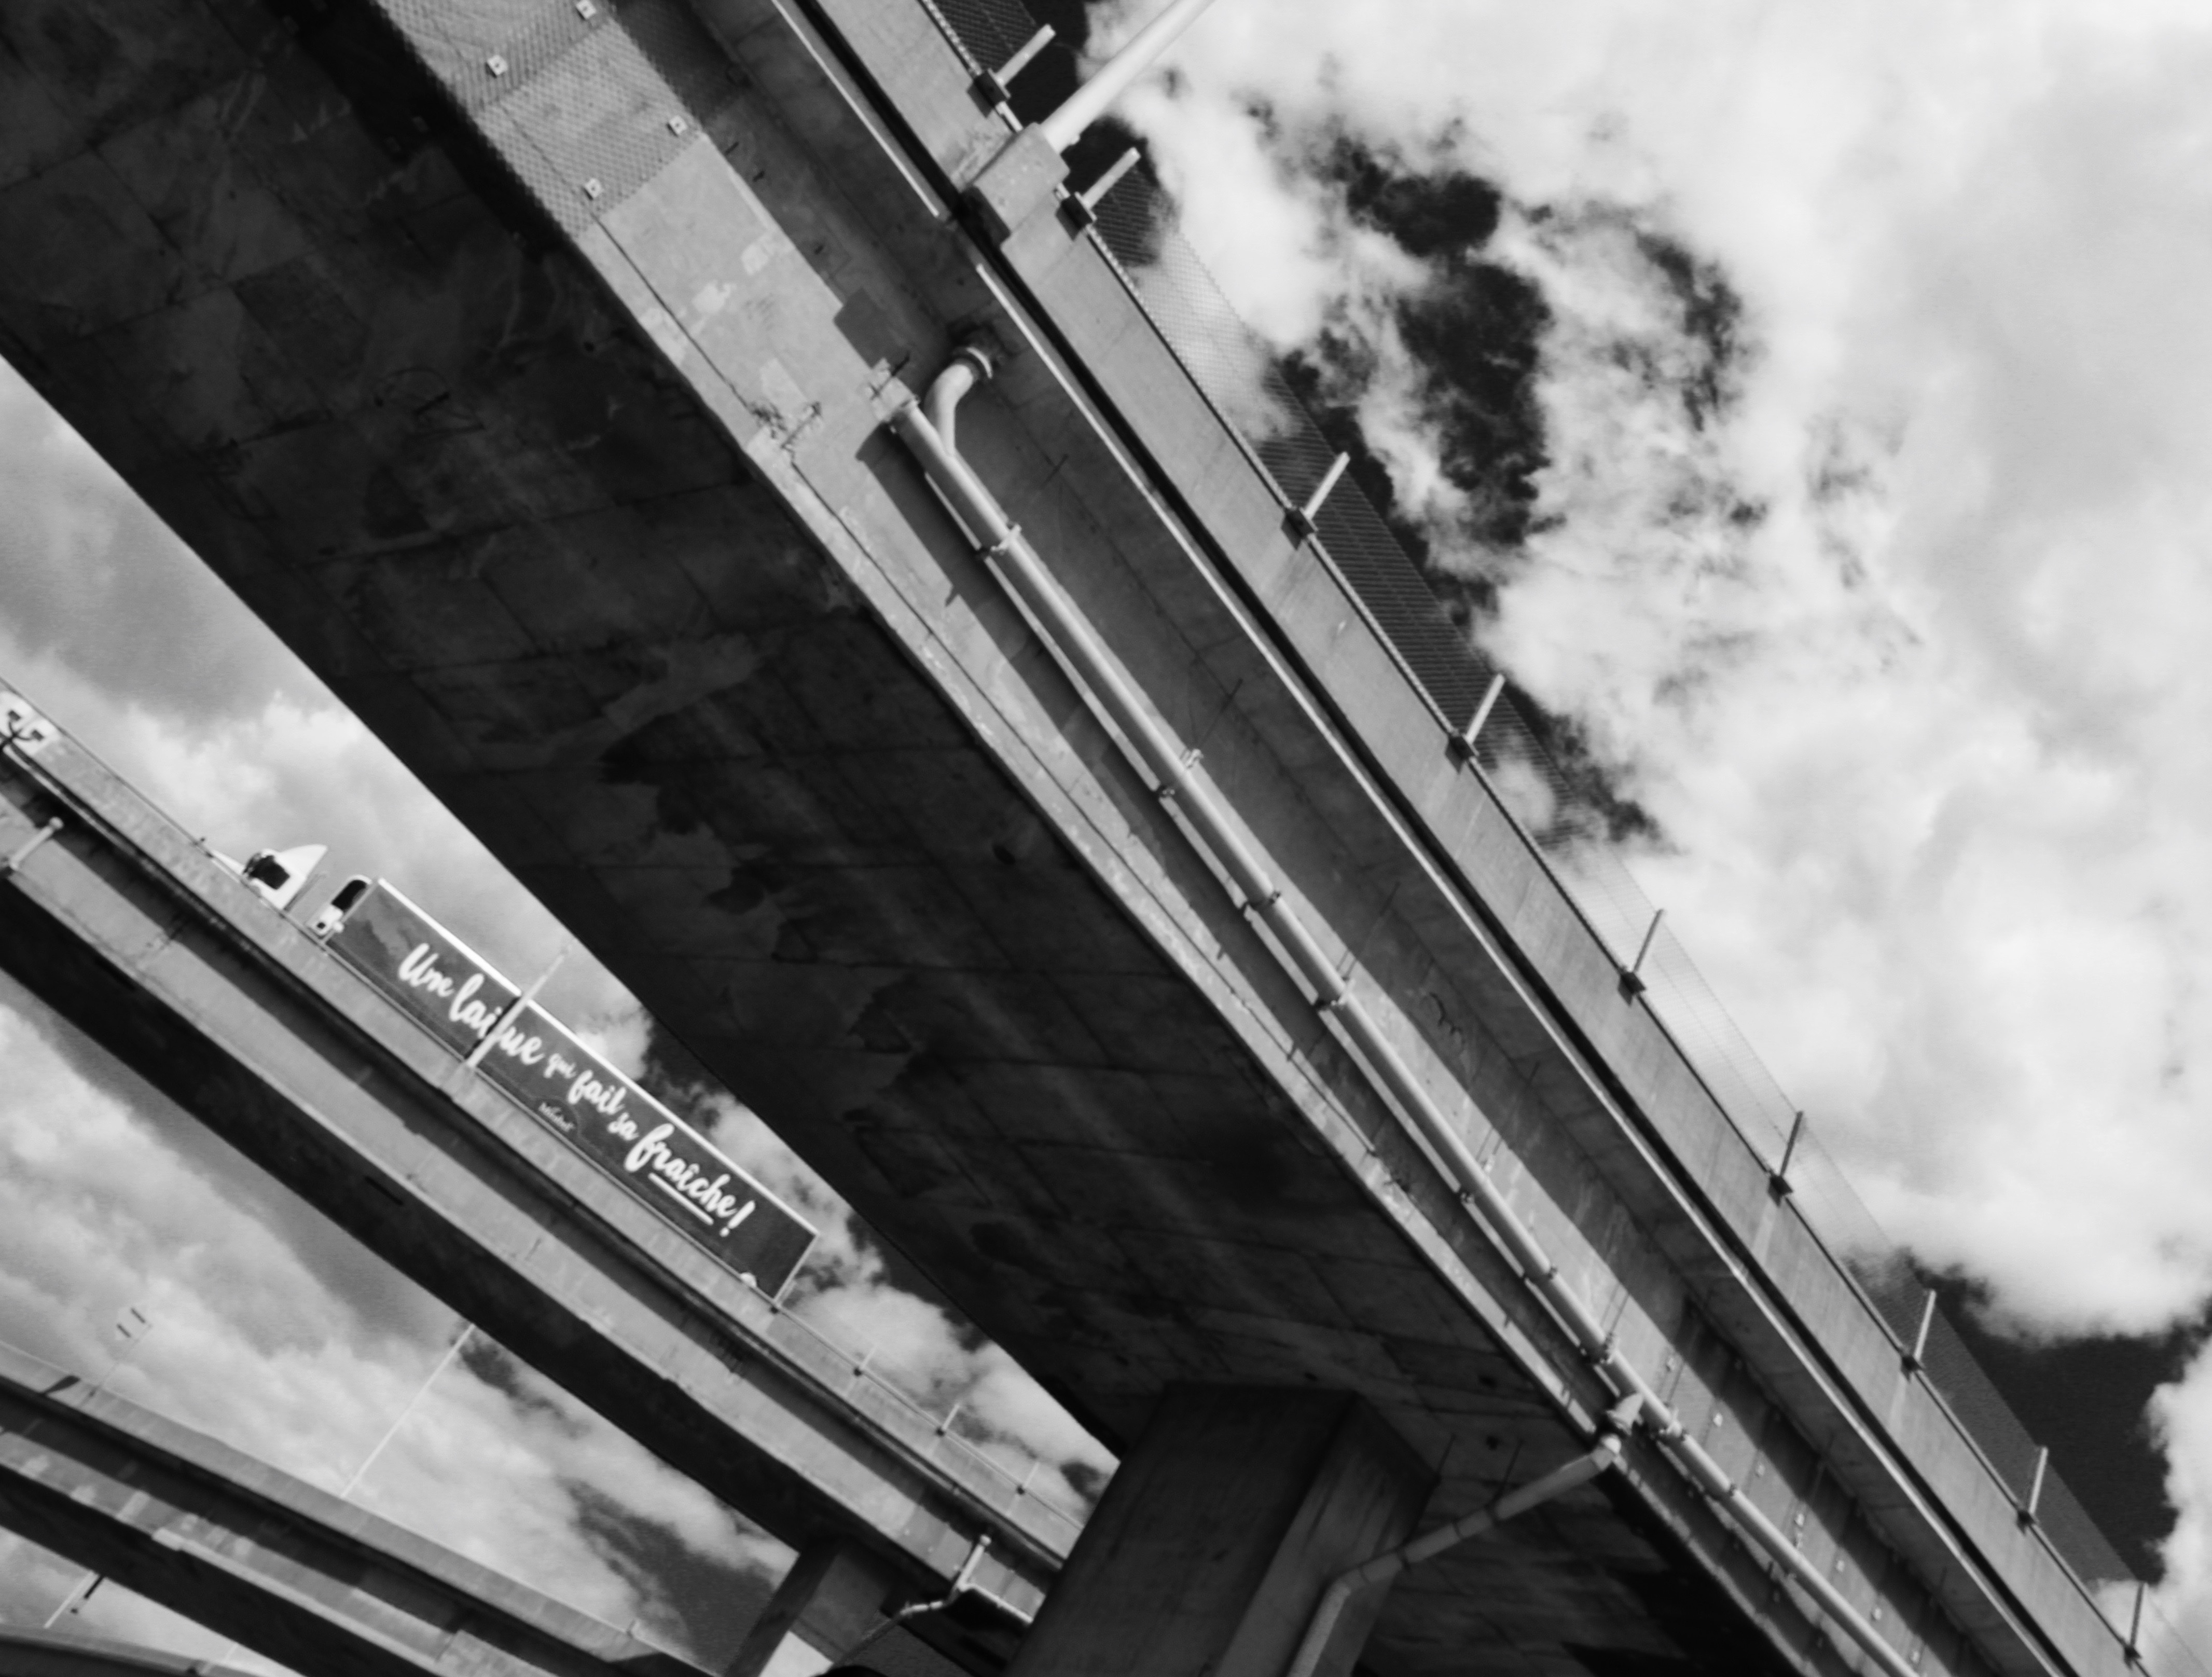
light, black and white, white, photography, window, line, black, monochrome, lighting, shape, monochrome photography